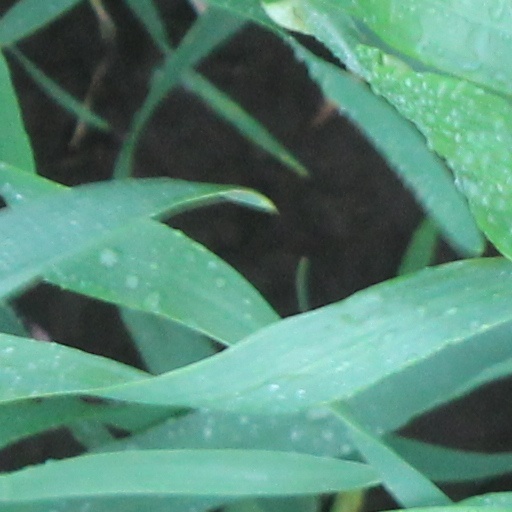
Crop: wheat